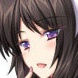
Portrait style: Anime Portrait